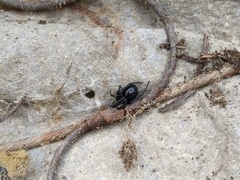
Species: Lactrodectus_hesperus